History of Nagorno-Karabakh

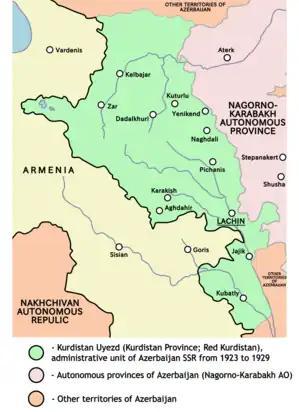
Map of Nagorno-Karabakh Autonomous Oblast and Kurdistani District in 1930

The massacre and expulsion of Shushi's majority Armenian population was the largest escalation of the conflict to date. Armenian sources give different numbers for Armenian casualties, from 500 persons in R. Hovannisian